Brendan Nelson

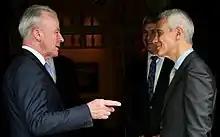
Nelson meeting with Rahm Emanuel (U.S. ambassador to Japan) in 2023 during his tenure with Boeing

In February 2020, Nelson became the president of Boeing Australia. In December 2022, it was announced that effective January 12, 2023, Nelson would serve as the head of Boeing's international division.